TAI TF Kaan

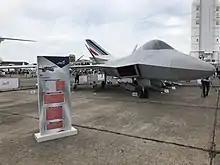
TF-X mock-up at the 2019 Paris Air Show

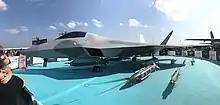
TAI TF-X (MMU) mock-up

In December 2015, Turkey's Undersecretariat for Defence Industries (SSM) announced that it had chosen BAE Systems of the United Kingdom to assist with the design of the nation's next-generation air superiority fighter. On the same day, Rolls-Royce offered technology transfer for the EJ200 engine and joint-development of a derivative for the TF-X program. During the visit of British Prime Minister Theresa May to Turkey in January 2017, BAE Systems and TAI officials signed an agreement, worth about £100 million, for BAE Systems to provide engineering assistance in developing the aircraft. Following the agreement, the UK issued an open general export licence to defence companies willing to export goods, software or technology to Turkey.